2016 Egypt migrant shipwreck

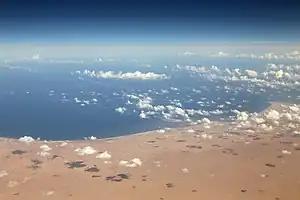
A view over the Egyptian Mediterranean coast.

On September 21, 2016, a boat capsized off the Egyptian coast with around 600 refugees on board in the Mediterranean Sea. 204 bodies were recovered (including at least 30 children), around 160 people were rescued, and hundreds of people remain missing, with approximately 300 people presumed dead. Four people were arrested for trafficking and breaking capacity laws. The incident was the worst in 2016 in the Mediterranean Sea.